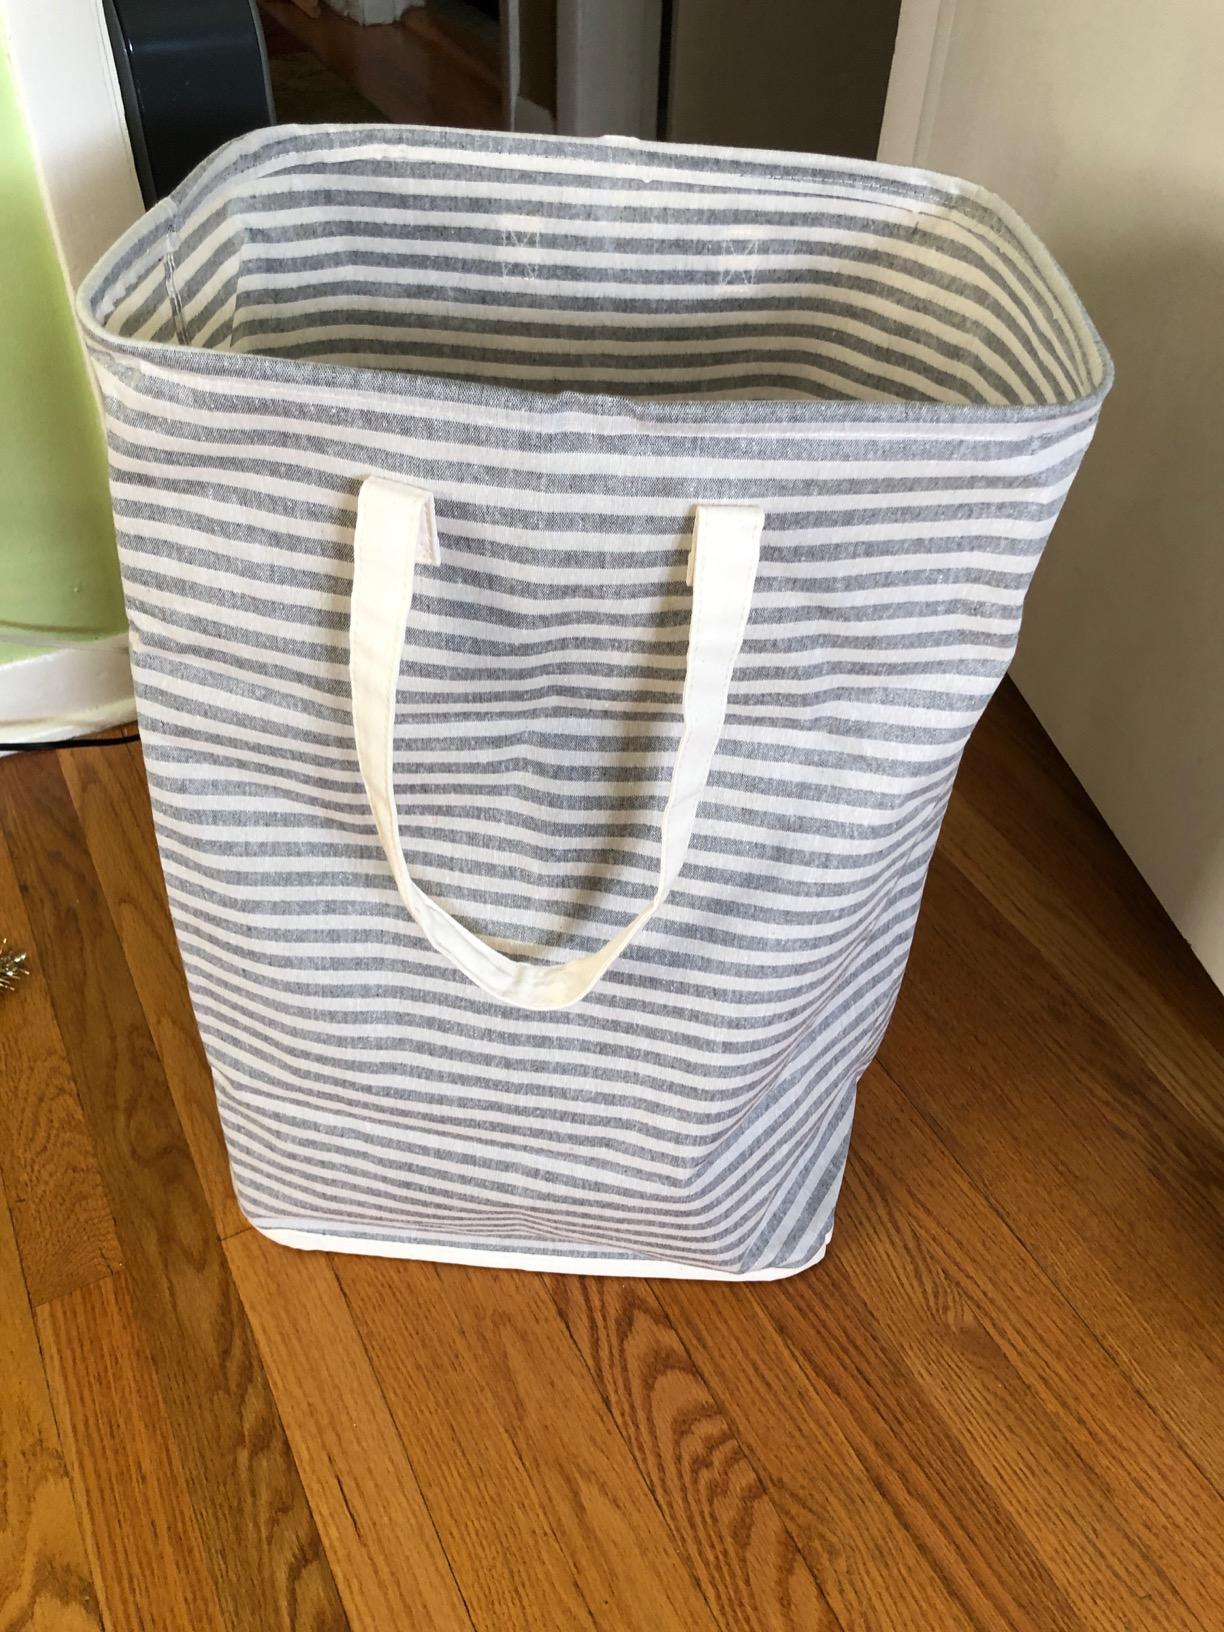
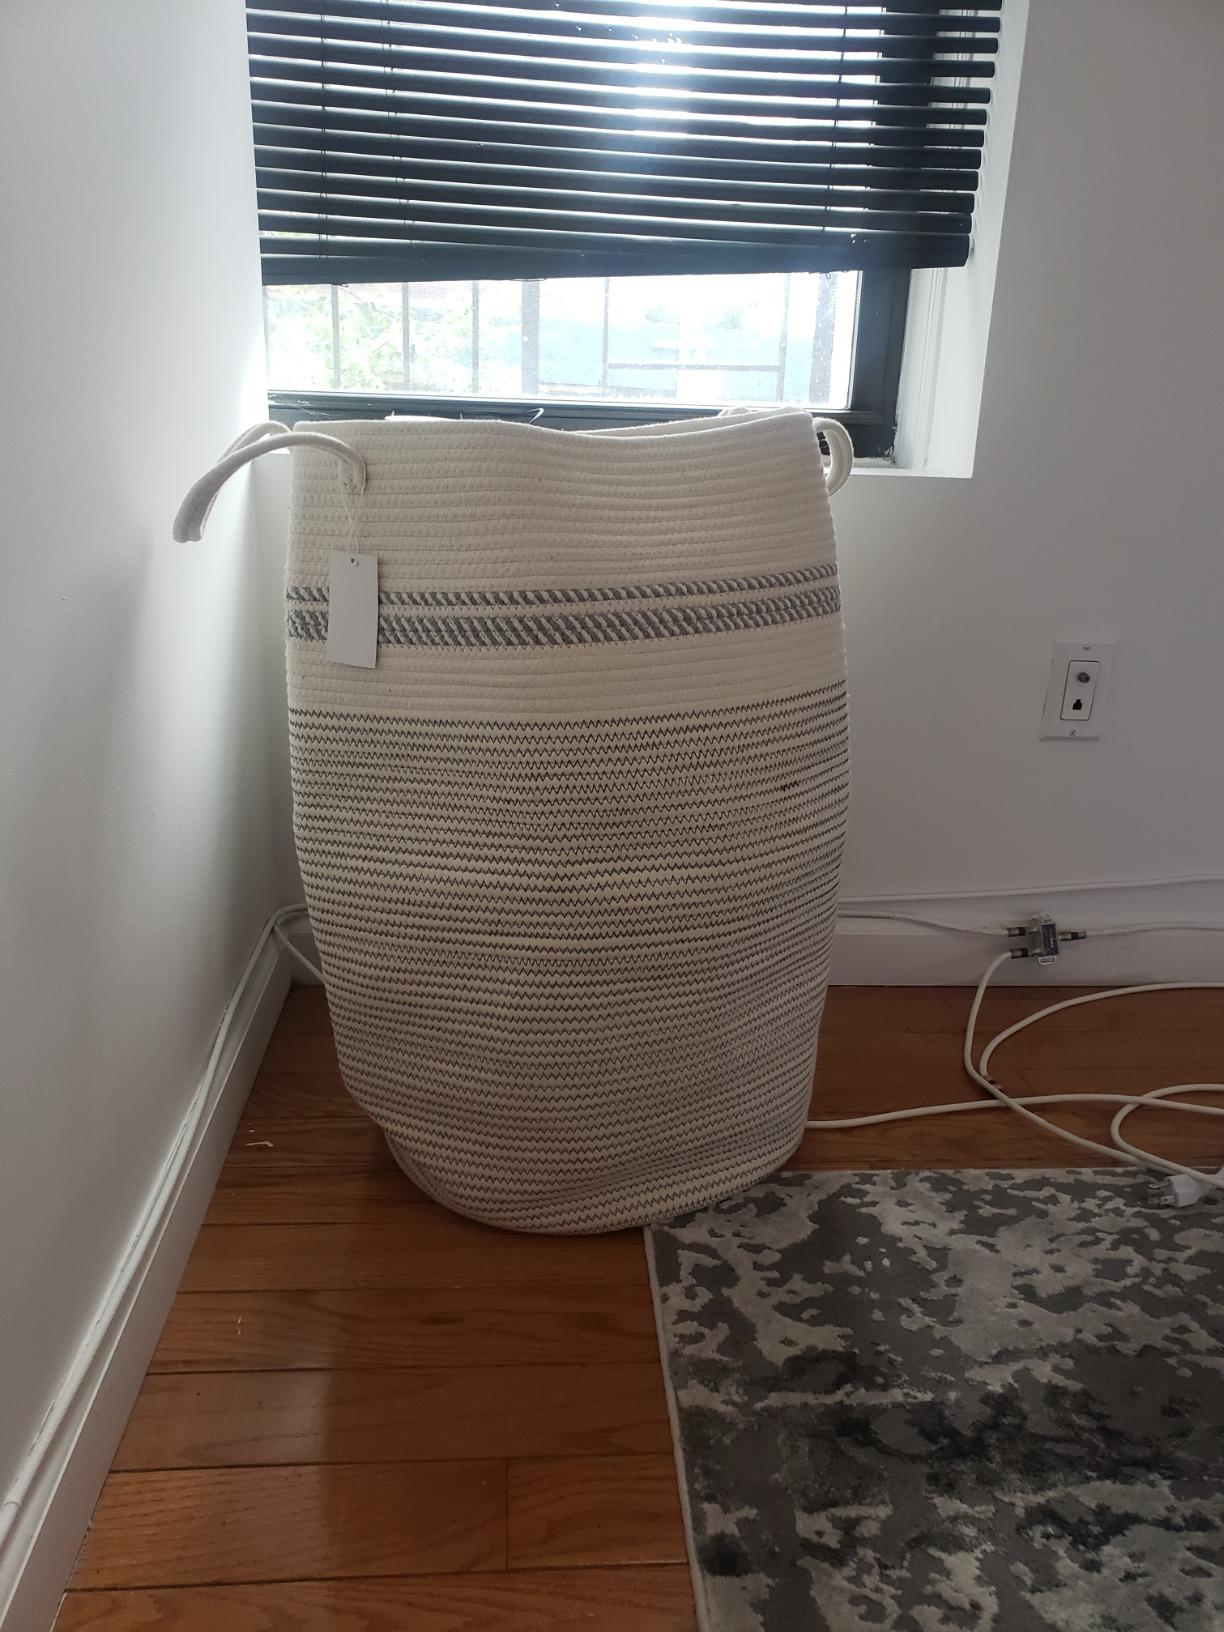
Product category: items_hamper
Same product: no